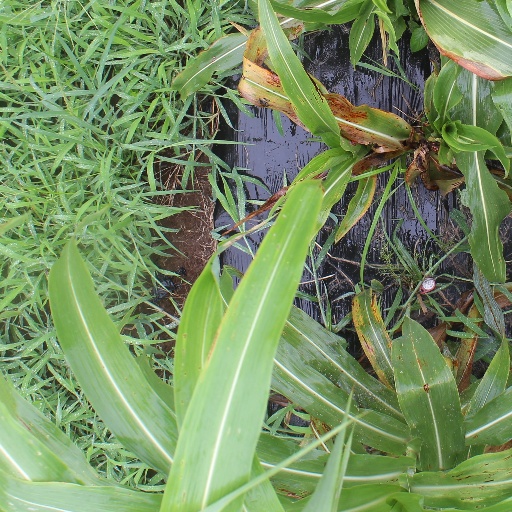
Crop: sorghum